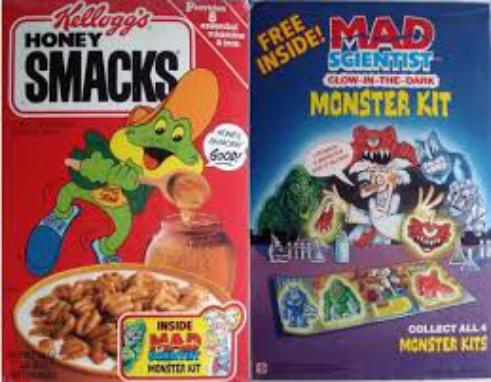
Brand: Honey Smacks
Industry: Food